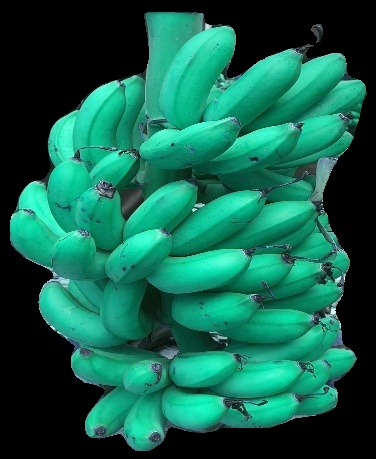
Variety: rasbale
Grade: grade1